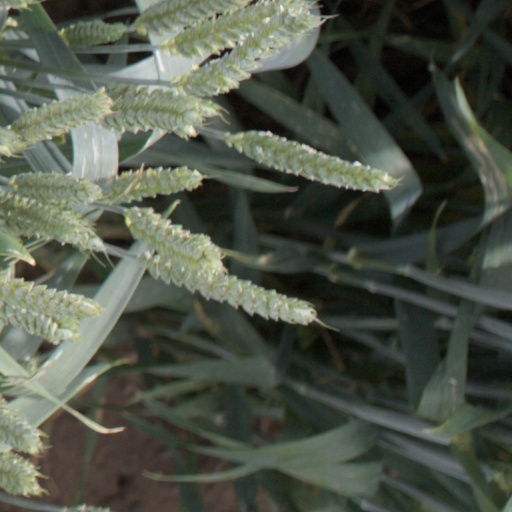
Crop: wheat